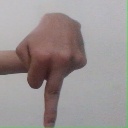
अक्षर: प